Planchette

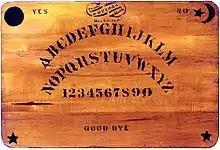
1891 Kennard Novelty Co. Ouija Board

Following the commercial introduction of the Ouija board by Charles Kennard's Kennard Novelty Company and acquisition of the talking board patent by his partner Elijah Bond on 1 July 1890, automatic-writing planchettes took a secondary role to the suddenly popular Ouija board and the many imitators its success spawned. Though early press articles had dubbed the Ouija the "new planchette", the patentees were initially quick to differentiate their devices from classic automatic writers by pairing them with paddle-shaped, pencil-less pointers far different in shape from other planchettes of the period. The design changes and focus on the elegantly varnished boards and their clearly stenciled letters arching across their fronts seem to have had the intended effect, and the items were enthusiastically welcomed by the public in much the same way planchettes had experienced their own craze some 23 years previously. From this point on, the pencil-equipped planchettes that had facilitated often-garbled spirit writing for nearly four decades were quickly shoved aside in favor of the cleaner, faster communications of these new "talking boards". Though writing planchettes would enjoy brief revivals in subsequent years as the Ouija's popularity similarly waxed and waned, by the 1930s only British toy companies such as Glevum Games continued to produce true writing planchettes in any worthwhile numbers. By the Ouija revival that followed the Second World War, true writing planchettes were no longer being manufactured in any significant numbers anywhere, having been finally completely taken over by the more popular Ouija as they faded into obscurity.